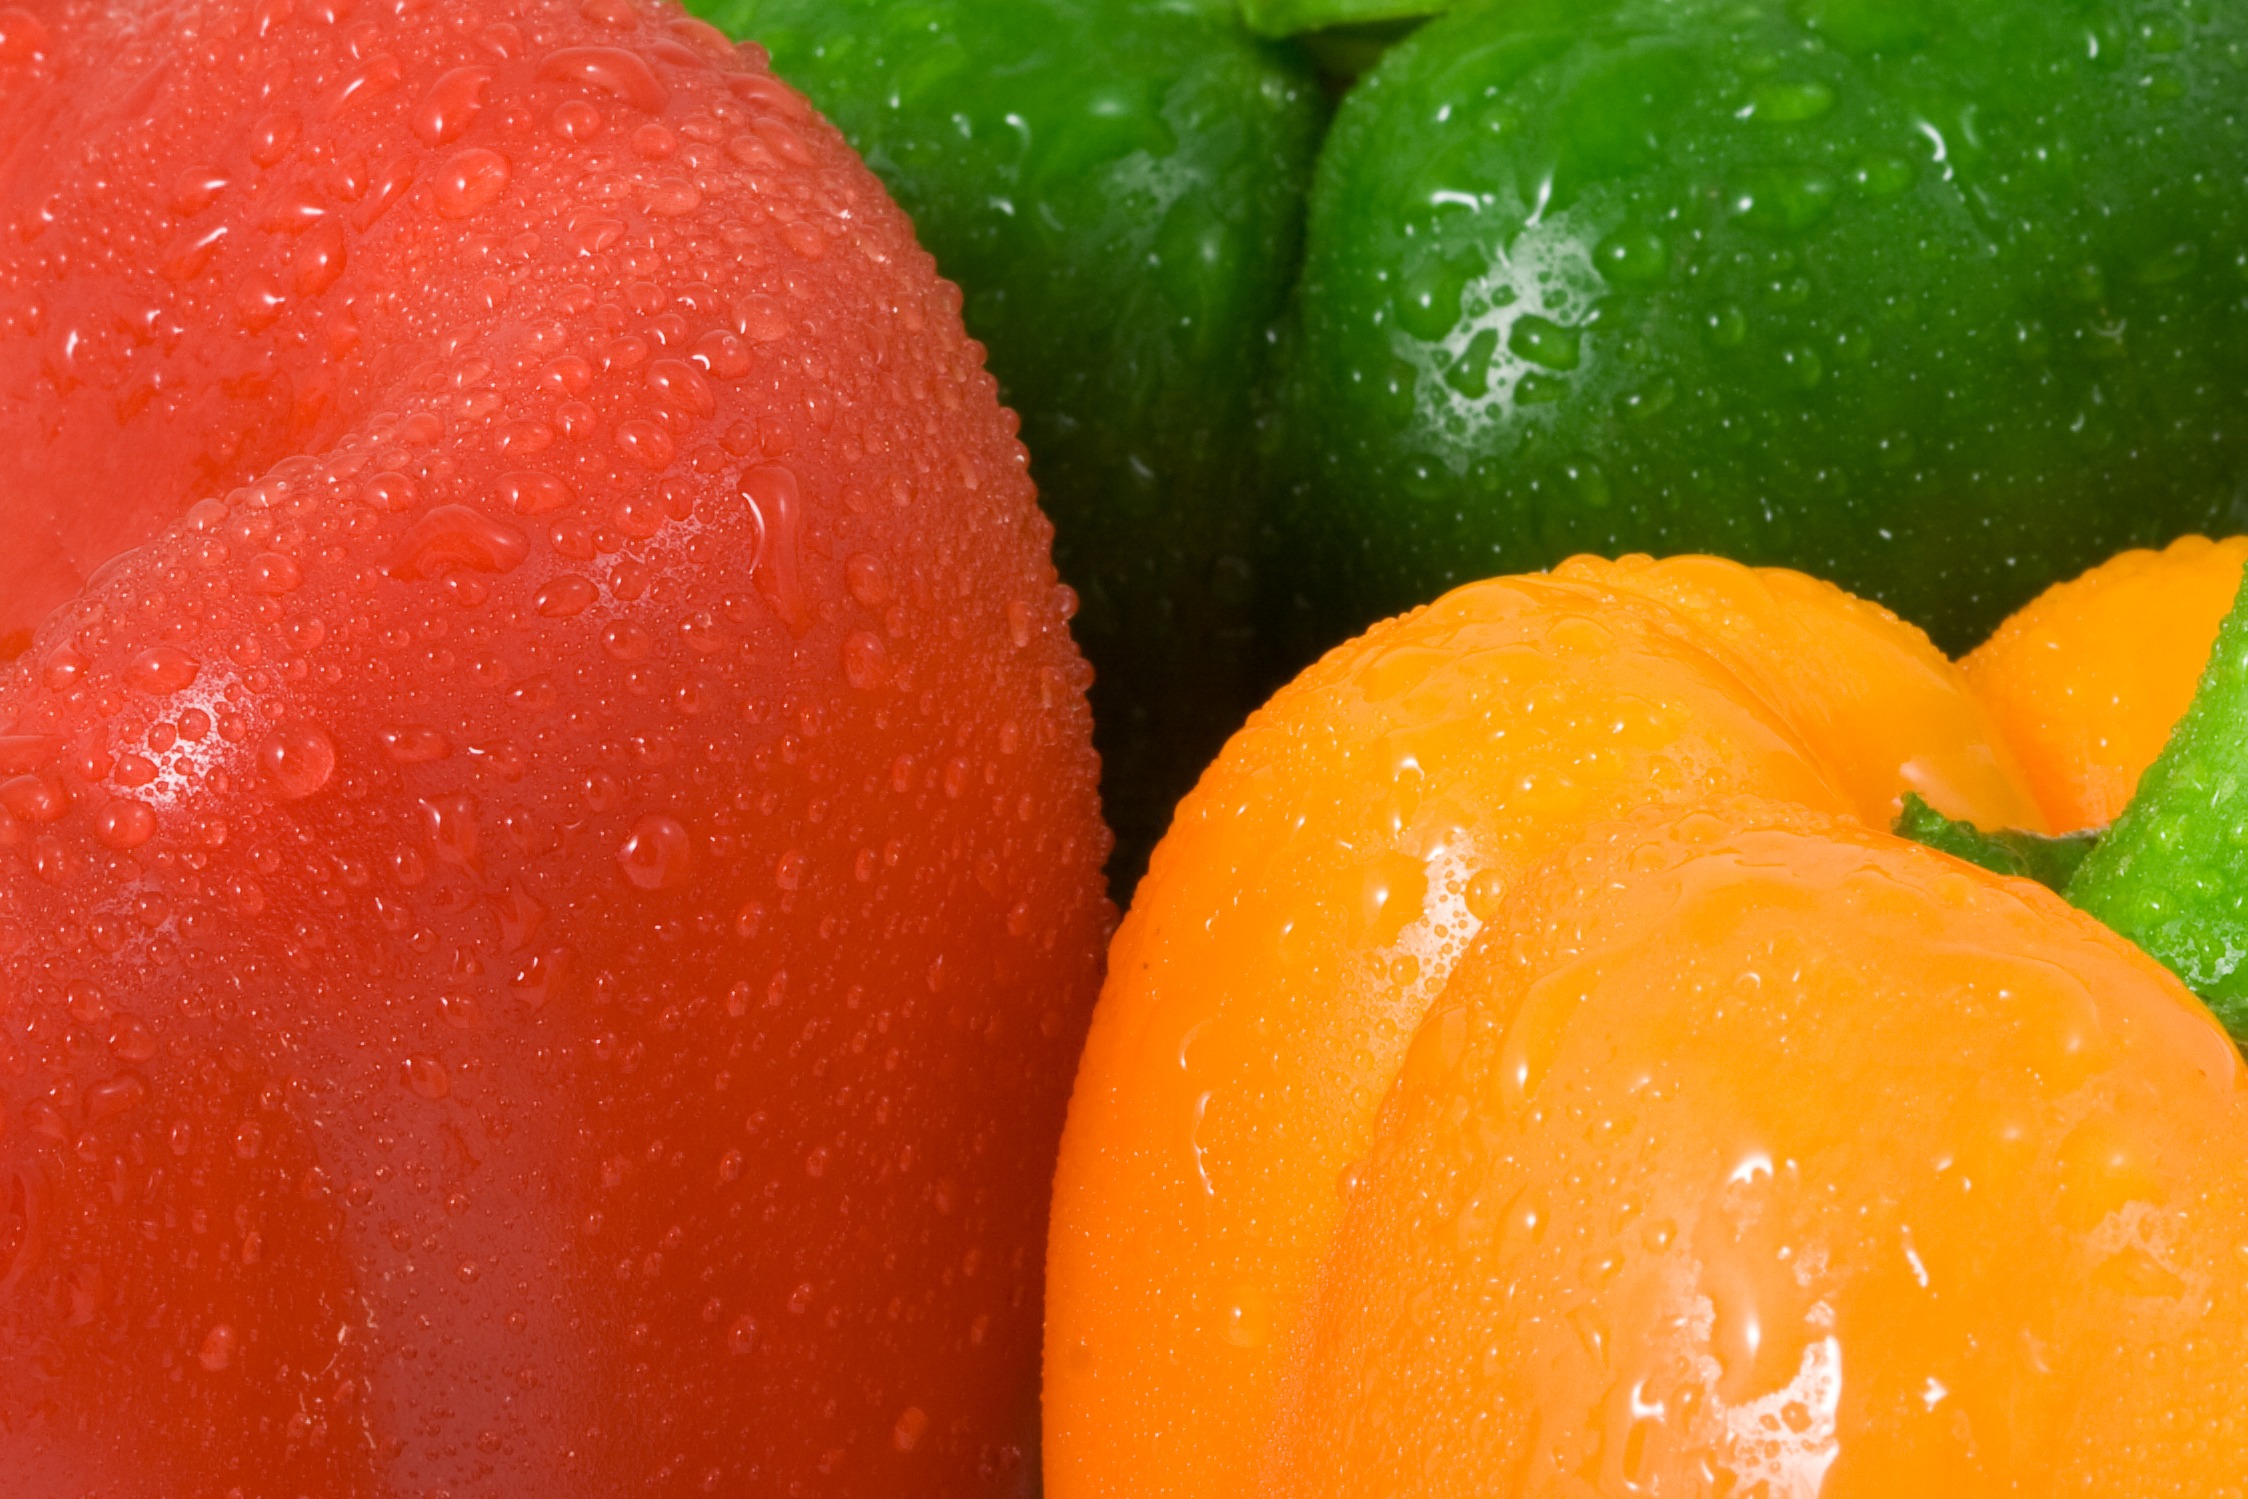
water, drop, plant, fruit, orange, food, green, pepper, red, produce, vegetable, fresh, yellow, peppers, tangerine, drops, clementine, citrus, flowering plant, mandarin orange, land plant, tangelo